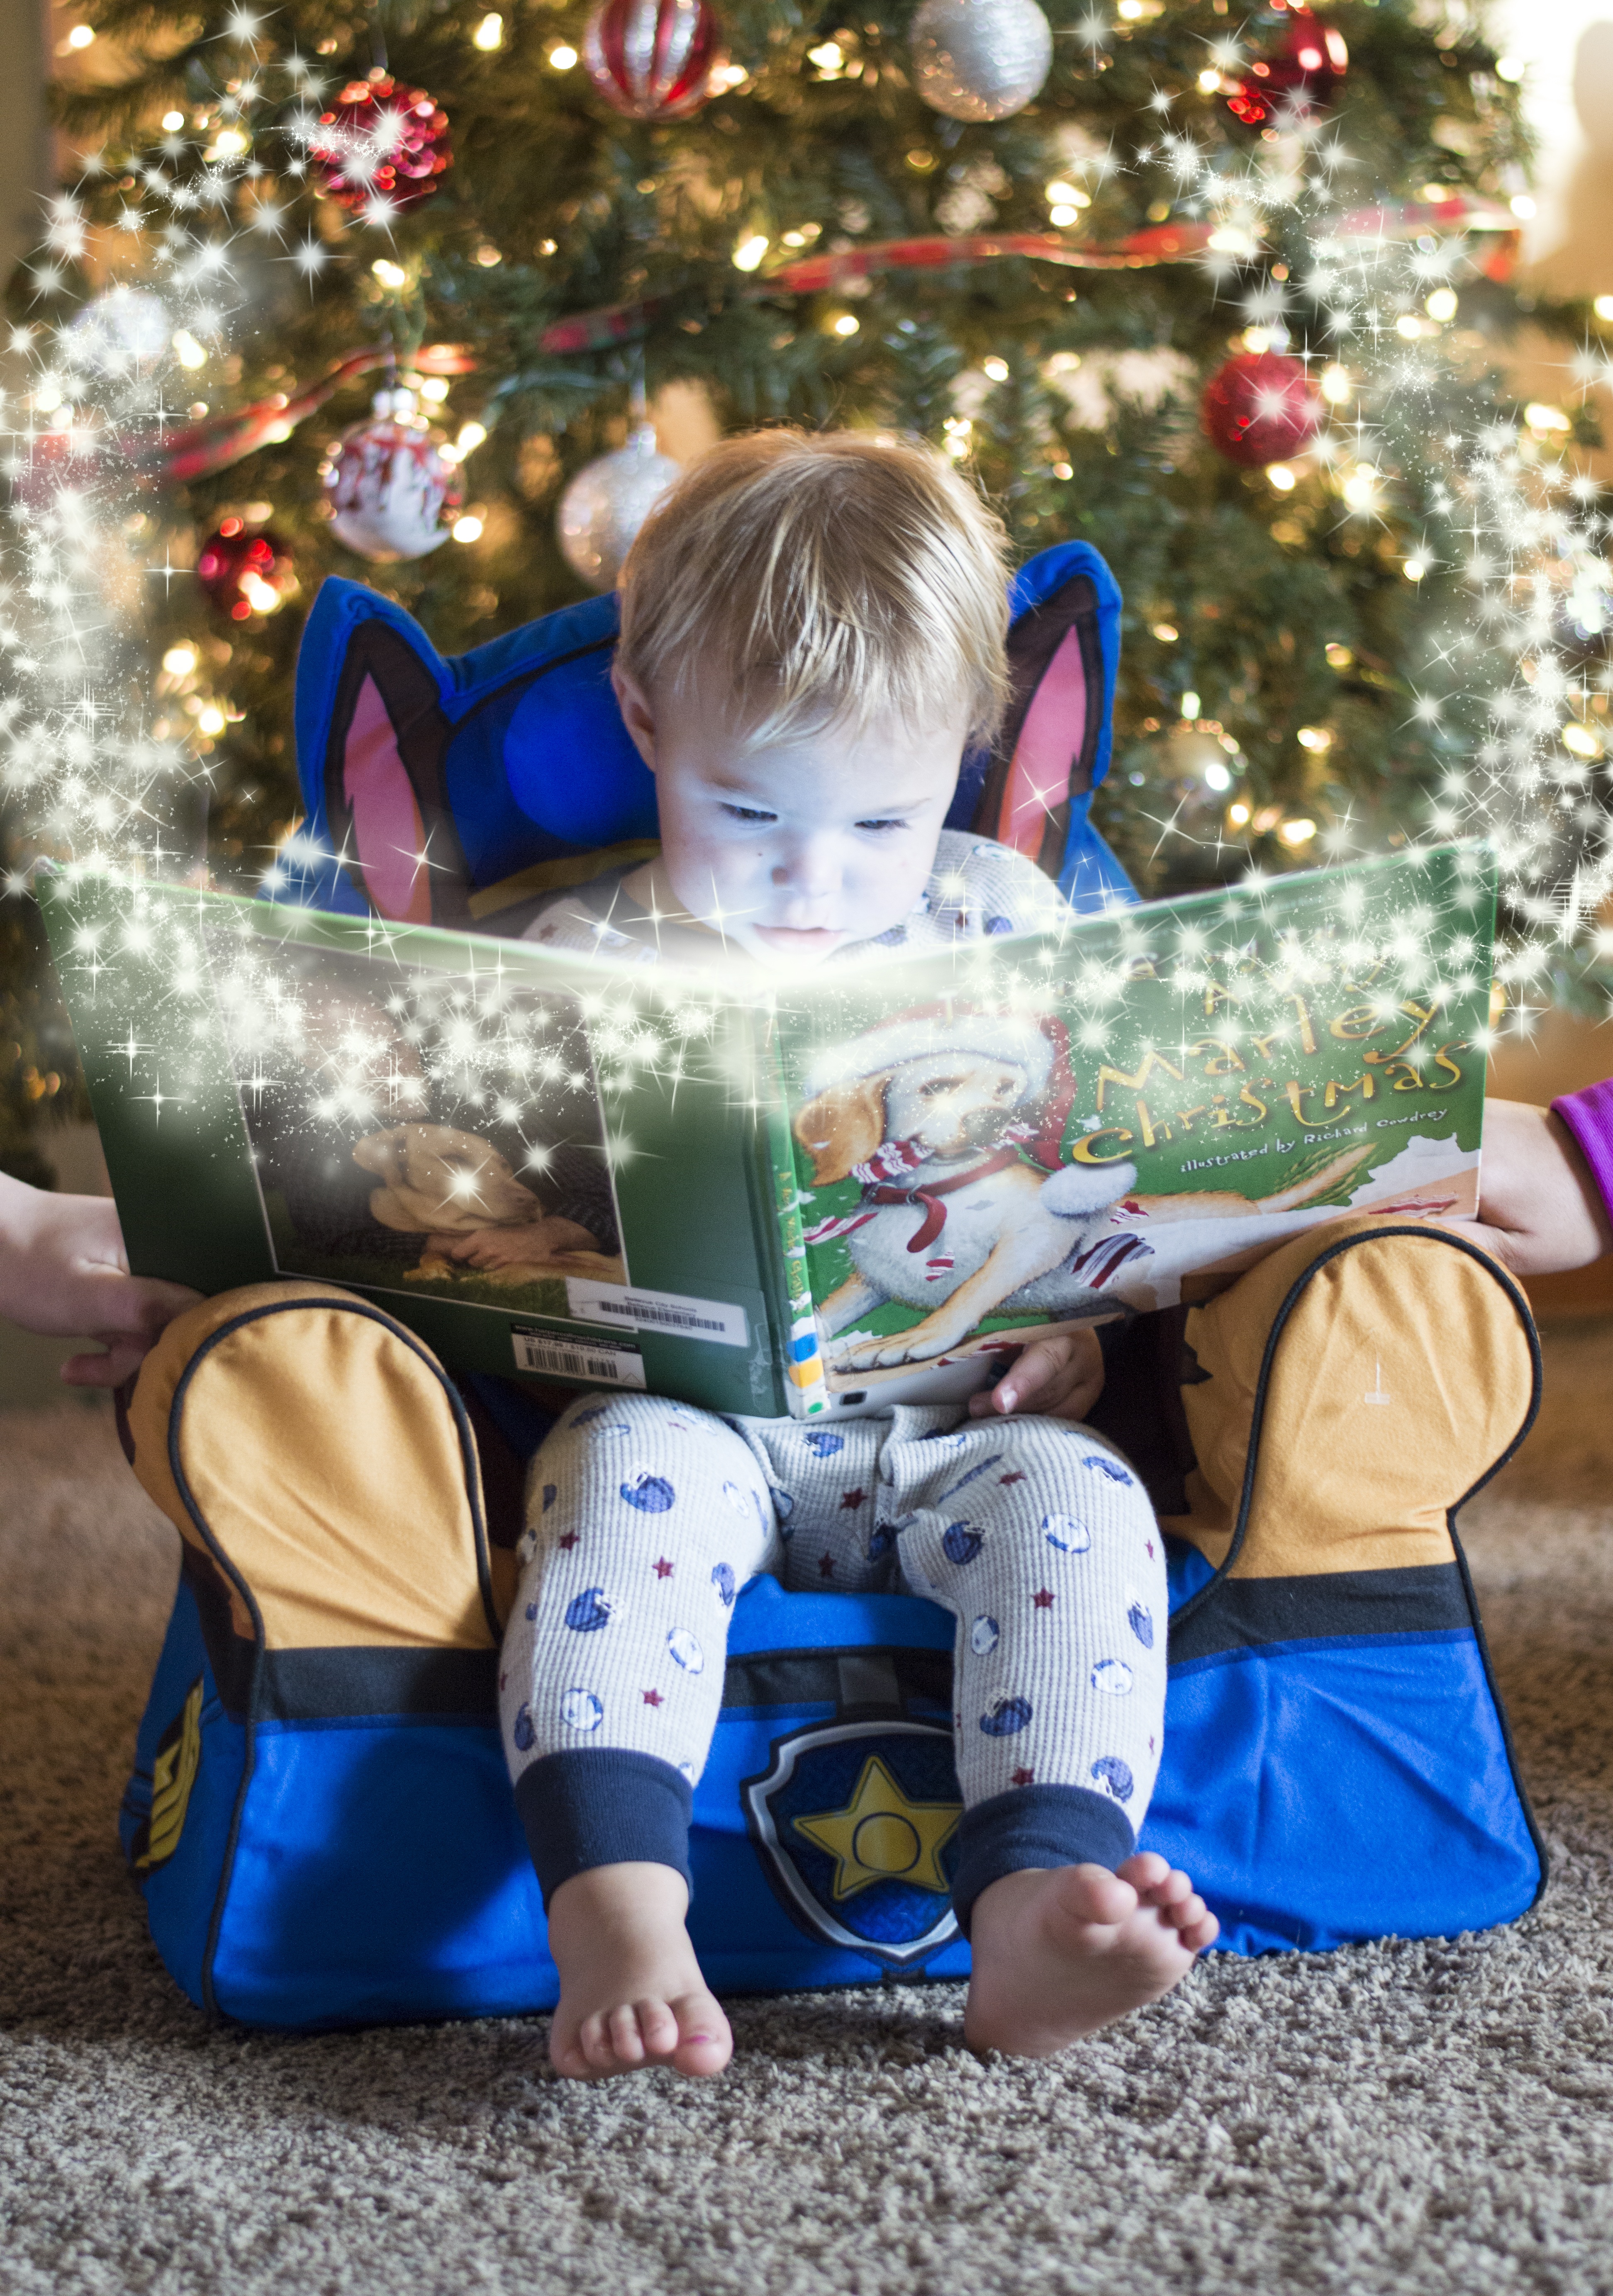
book, read, winter, photography, play, boy, holiday, child, christmas, childhood, magic, event